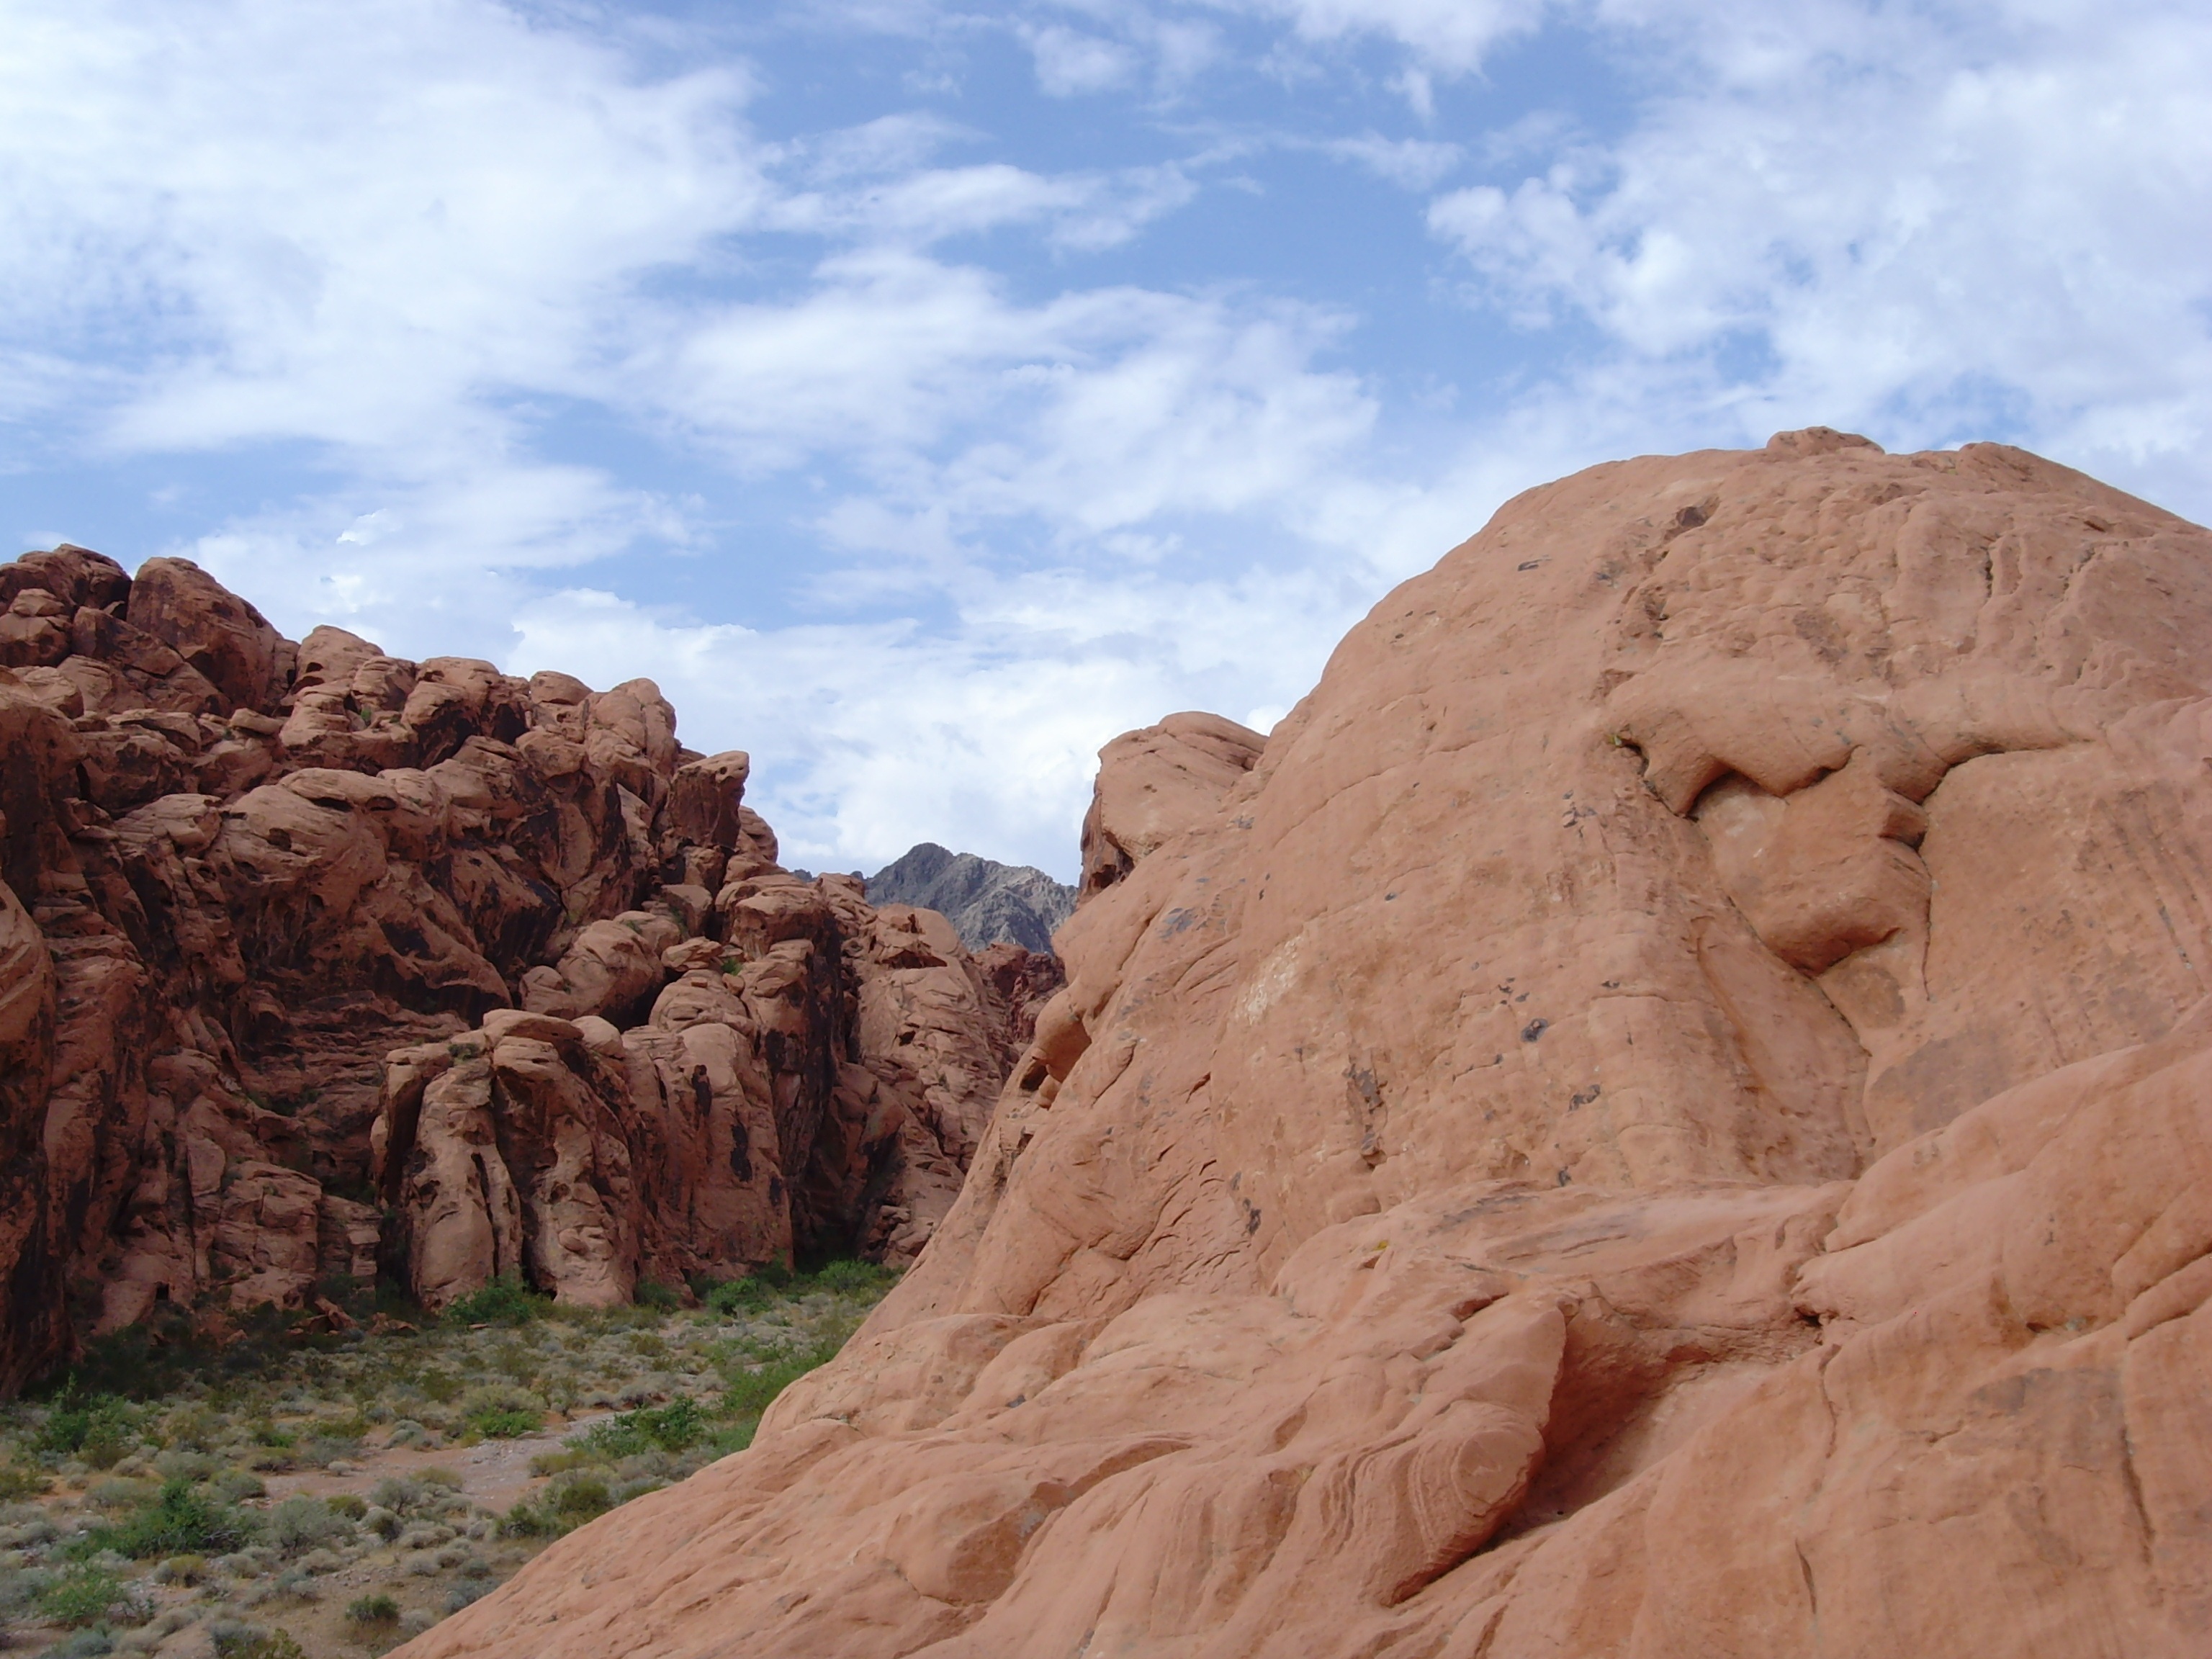
landscape, nature, rock, mountain, desert, valley, travel, formation, cliff, arch, red, park, usa, america, canyon, grand canyon, terrain, material, arizona, rocks, national, geology, badlands, plateau, wadi, butte, landform, ancient history, natural environment, geographical feature, mountainous landforms